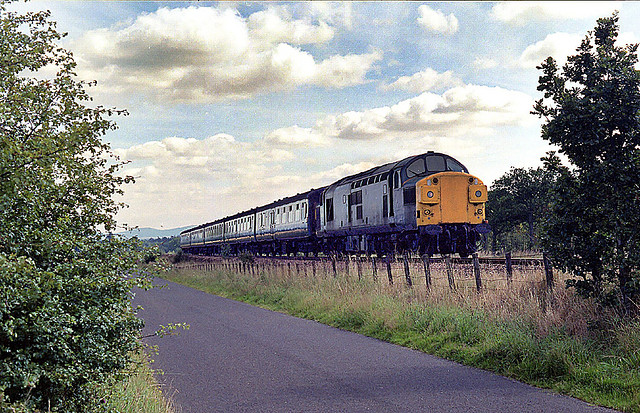
A train traveling the tracks under a partly cloudy sky.

a train on a track near many trees

A train is moving down a railroad track.

A very big pretty train on the tracks.

A diesel train coming down railroad tracks next to a street.